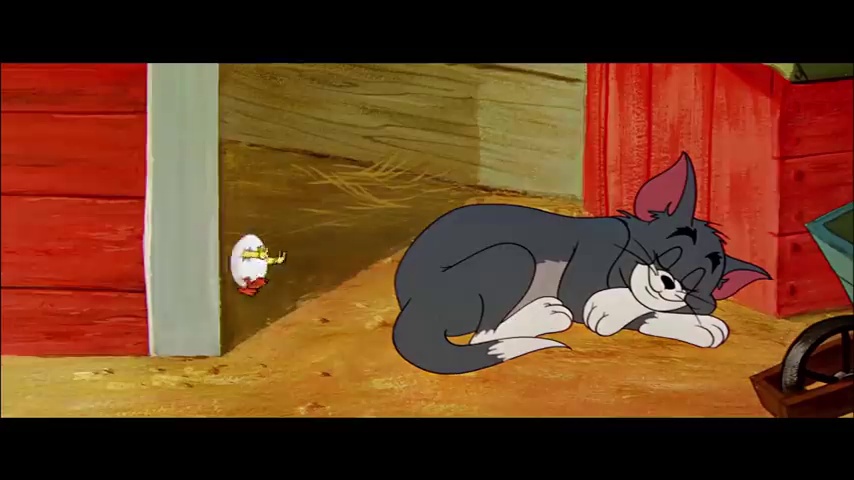
Portrait style: Cartoon Portrait